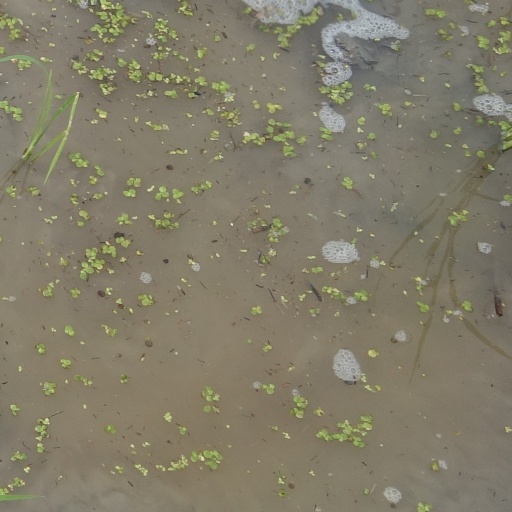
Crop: rice